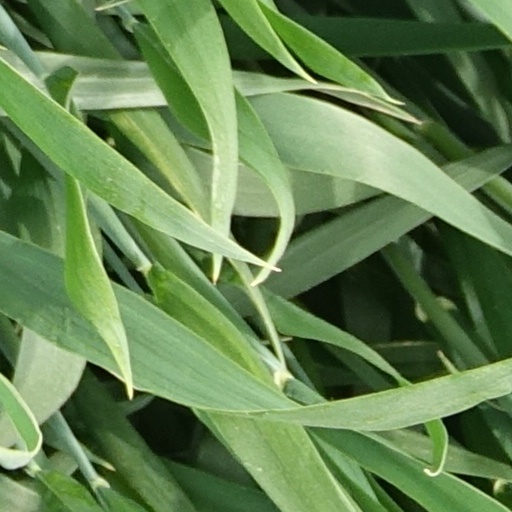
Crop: wheat